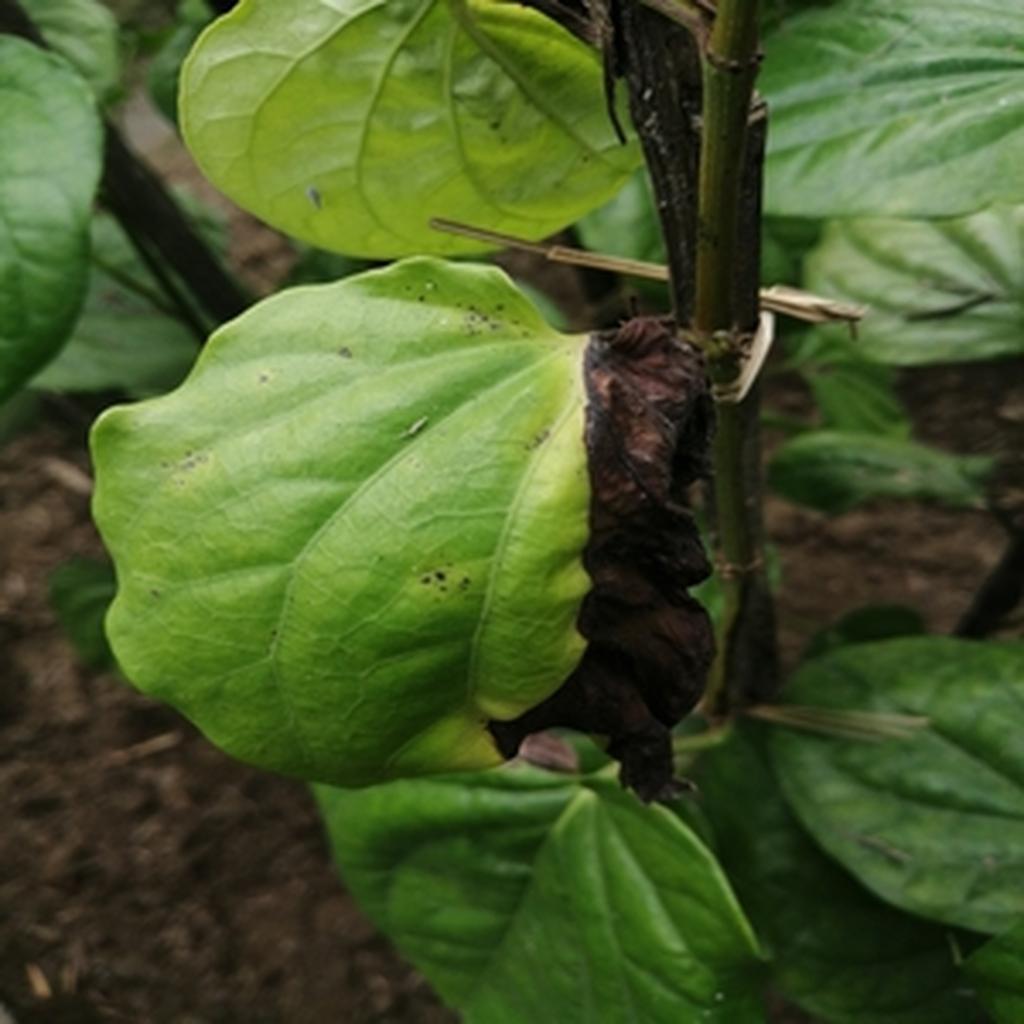
Label: Leaf_Rot